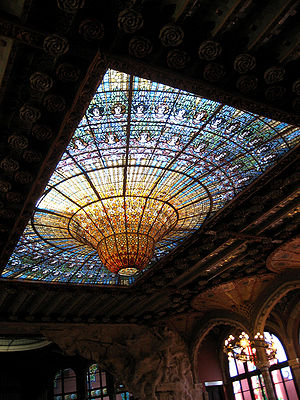
Palau de la Música Catalana / Galleri
Palau de la Música Catalana er en enormt farverig og overdådigt udsmykket koncerthal i Barcelona, betragtet som et pragteksemplar af catalansk musik-kultur og catalansk modernismebyggeri.